Trần Anh Tông

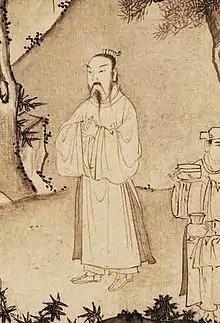

Trần Anh Tông (17 September 1276 – 12 December 1320), personal name Trần Thuyên (陳烇), courtesy name Nhật Sủy (日煃) or Nhật Sáng (日㷃/日𤊞), was the fourth emperor of the Trần dynasty, reigning over Dai Viet from 1293 to 1314. After ceding the throne to his son Trần Minh Tông, Anh Tông held the title Retired Emperor for six years. As the first Trần emperor who ruled in total peace with respect to foreign affairs, Anh Tông was known for his successful reign of Đại Việt, which brought a long period of peace and prosperity over the country. He also had several military victories over the kingdoms of Champa and Lan Xang.